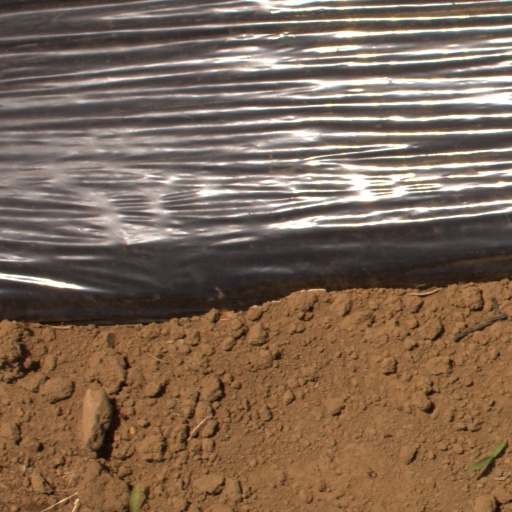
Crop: Jerusalem artichoke